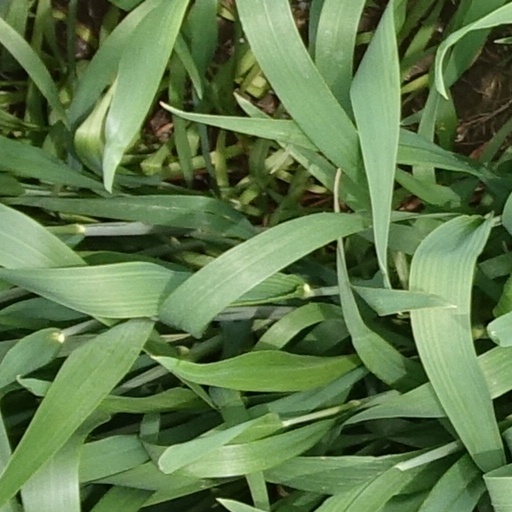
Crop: wheat